Virgil and Beulah Crum House

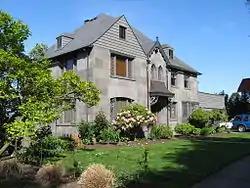
Virgil and Beulah Crum House in 2009

The Virgil and Beulah Crum House is a house located in northeast Portland, Oregon, listed on the National Register of Historic Places.